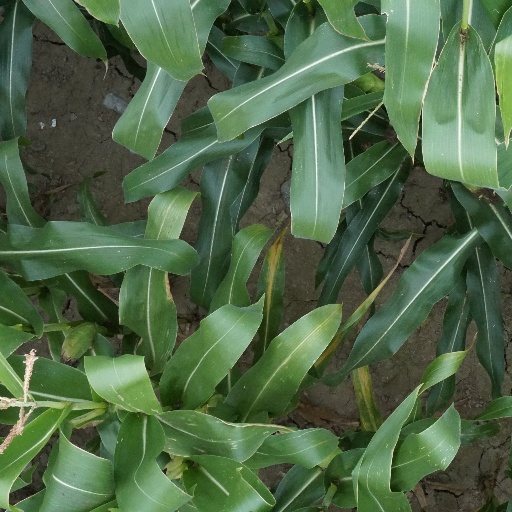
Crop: maize; corn